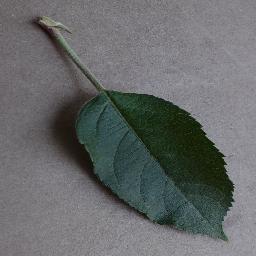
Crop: apple
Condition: healthy